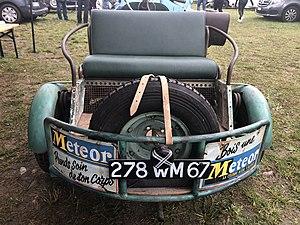
publicité Météor sur une Vespa 1954
Meteor est une brasserie indépendante alsacienne fondée en 1640. Elle est installée à Hochfelden dans le département du Bas-Rhin.